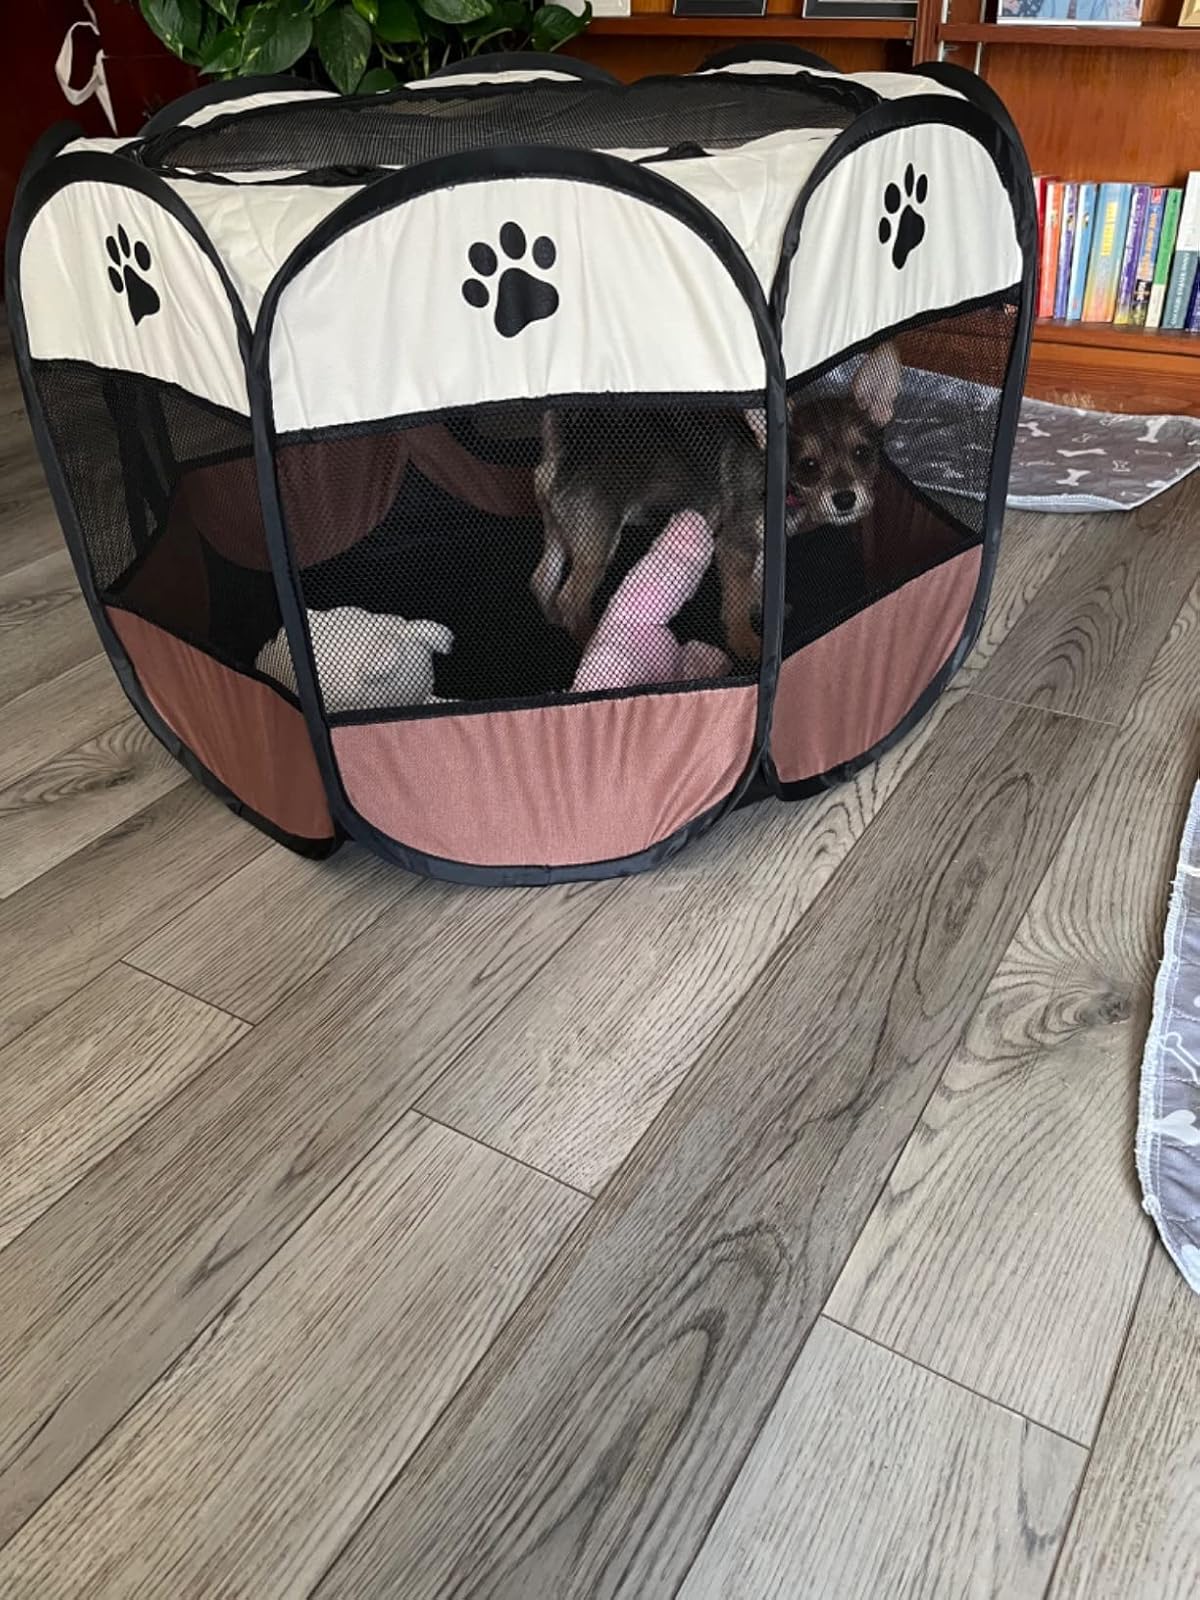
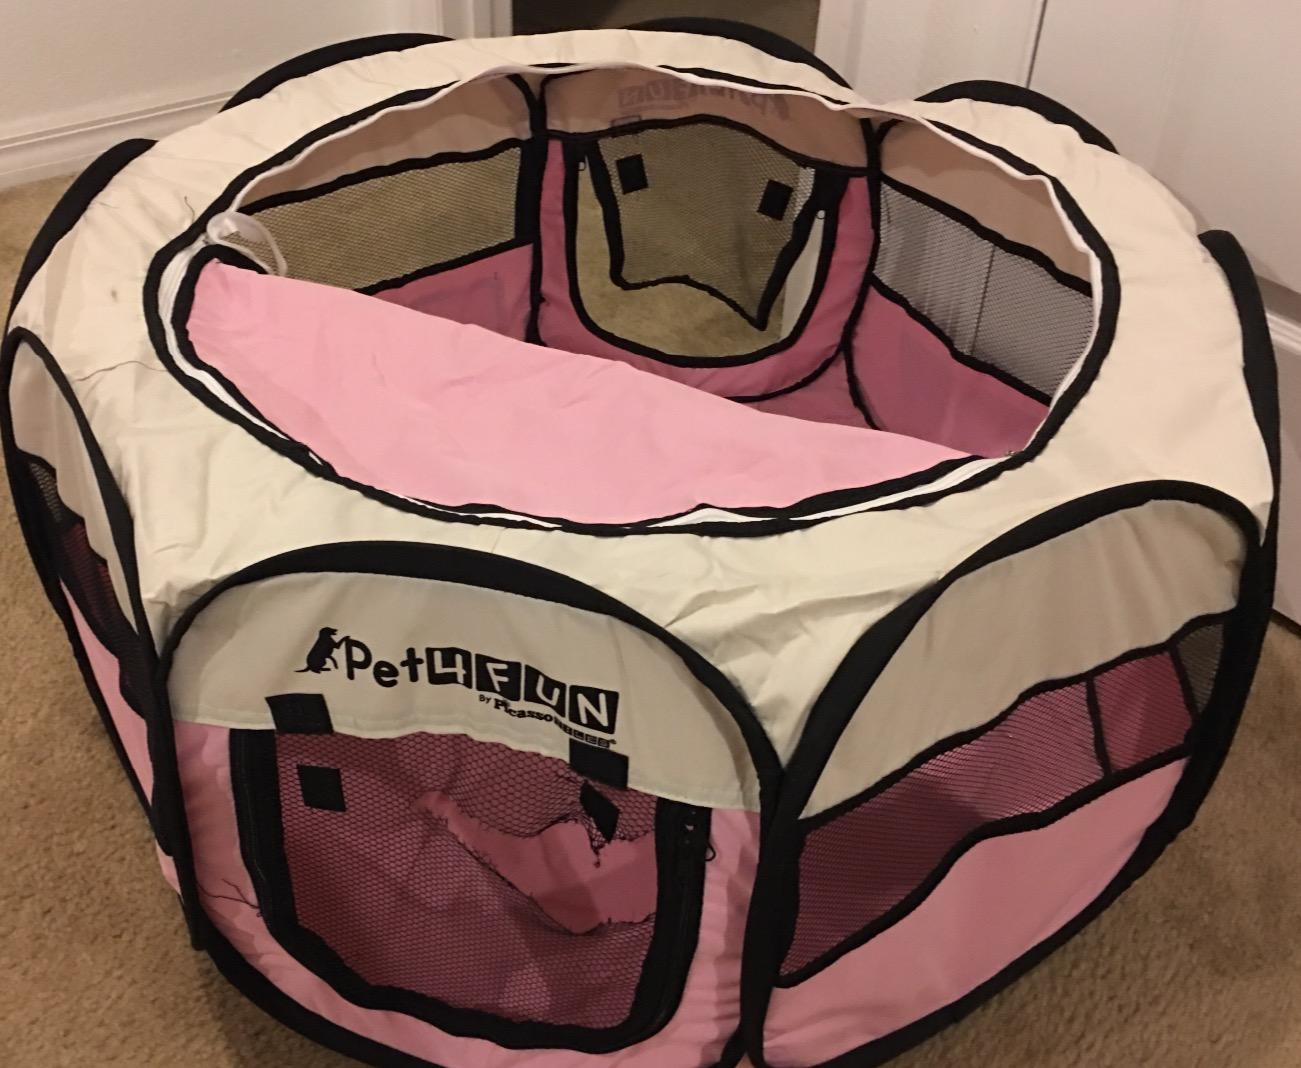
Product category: items_kennel
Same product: no